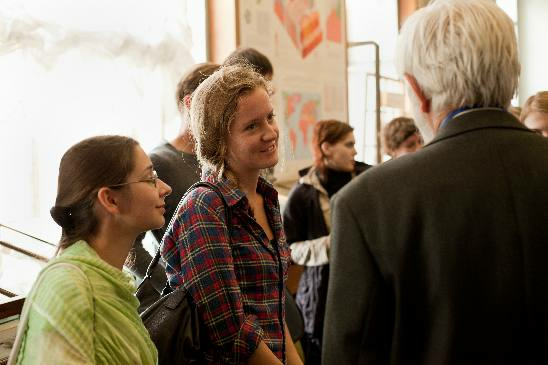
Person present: Yes